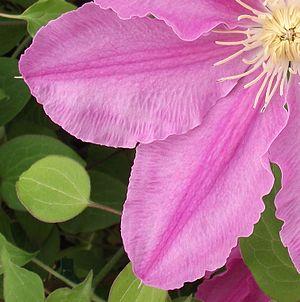
La clématite patens 'Evipo027', est un cultivar de clématite obtenu en 2011 par Raymond Evison en Angleterre. Elle porte le nom commercial de clématite patens Abilène 'Evipo027'.